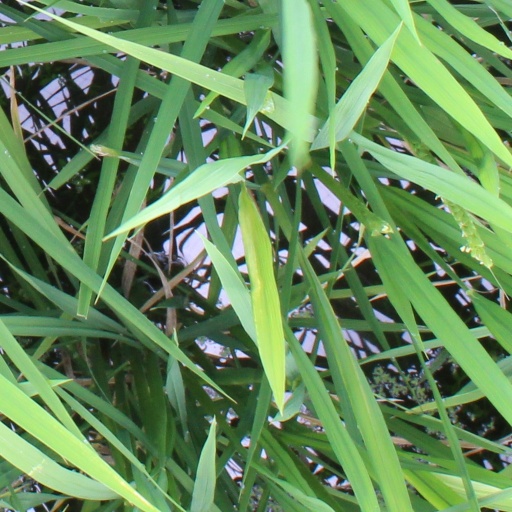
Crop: rice